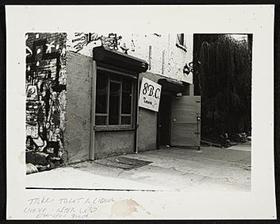
Building: 8BC
Country: United States of America
Year built: 1983
1980s Manhattan nightclub 8BC 8BC Gallery, exterior view, 1984, from the Archives of American Art Location Manhattan , New York , U.S. Coordinates 40°43′39″N 73°59′09″W / 40.72750°N 73.98583°W / 40.72750; -73.98583 Owner Cornelius Conboy Dennis Gattra Type Nightclub , Art gallery Genre(s) Punk Contemporary art Opened October 31, 1983 Closed October 22, 1985 8BC was a nightclub, performance art and music concert space, and art gallery located at 337 East 8th Street in the East Village neighborhood of New York City . Founded in 1983, the space closed in late 1985. History In 1980, co-founder Cornelius Conboy purchased the building with the intention of opening a theatre . During his time working on Theatre Row , Conboy became aware of the lack of experimental performance support in the area. He came across the space, a former farmhouse , in an area of the East Village described as "Little Dresden" due to the large quantity of burnt out and abandoned buildings. He intended the facility as a casual performance-oriented club space rather than a formal theater. His partner in the venture was Dennis Gattra, a member of a traveling circus and road manager for The Flying Karamazov Brothers . The space opened on October 31, 1983, with Ucci's Circus Romanus , a four-hour variety show . The small space had a capacity of 200 people and a very large stage, which was longer than the main room of the club, and allowed for large performances. Large murals decorated the exterior and interior, and rotating exhibitions were held showcasing local and regional artists. The space relied solely on cover charges and bar sales, paying its performers a percentage of the admission revenues. 8BC was awarded a Bessie Award for its contributions to the local art community in 1985. Having never obtained a certificate of occupancy to operate and violating zoning regulations for the neighborhood, the space closed on October 22, 1985, by agreement with the New York City Department of Buildings . A few days after the closing, a front-page article in The New York Times about the demise of 8BC and several other East Village clubs and performance spaces speculated that an era of small downtown New York clubs was being eclipsed by larger enterprises such as Palladium , The Limelight and Area . In 2000, Conboy donated his materials related to 8BC to the Archives of American Art . Performers During its first year the space showcased over 650 performances ranging from punk rock and no wave bands to cultural performances such as Japanese Butoh . Notable performers included Karen Finley , Steve Buscemi , John Zorn , They Might Be Giants , Leisure Class , Ethyl Eichelberger , Holly Hughes , Charles Busch , Raging Slab , Rhys Chatham 's XS: The Opera Opus , and k.d. lang . In popular culture 8BC is mentioned in the song " La Vie Bohème " in the musical Rent . References Notes